Anna Karina

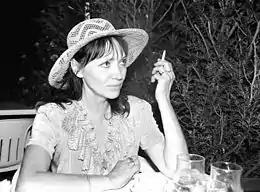
Karina in 1994

While working together on ', as the crew were having a dinner party in Lausanne, Godard wrote a note and gave it to Karina, saying: "I love you, come and meet me at midnight in a café called Café de la Prez." At the time Karina was in a relationship but she had already fallen in love with Godard so she ended her relationship with her then-boyfriend and went to meet Godard. They began a relationship and married in 1961. Eventually, Karina served as a cinematic muse to Godard, appearing in eight of his films, including ', and "", during their five-year marriage and after. Karina liked being the muse, stating in 2016: "How could I not be honoured? Maybe it's too much, it sounds so pompous. But of course I'm always very touched to hear people say that. Because Jean-Luc gave me a gift to play all of those parts. It was like "Pygmalion", you know? I was Eliza Doolittle and he was the teacher." The couple became, according to "The Independent", "one of the most celebrated pairings of the 1960s." A writer for "Filmmaker" magazine called their work "arguably the most influential body of work in the history of cinema." Despite the critical success, their relationship behind the scenes was described as tumultuous; they fought on film sets, she fell ill several times, attempted suicide and was subsequently hospitalized in a mental health institution. Godard was often absent without explanation. He was also very jealous, questioned Karina's acting ability and told her: "How are you going to say these lines? They're so terrible! It's a comedy, you are never going to be able to do that."